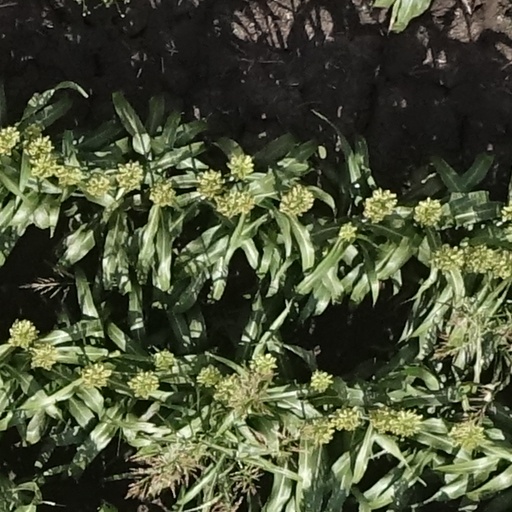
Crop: sorghum